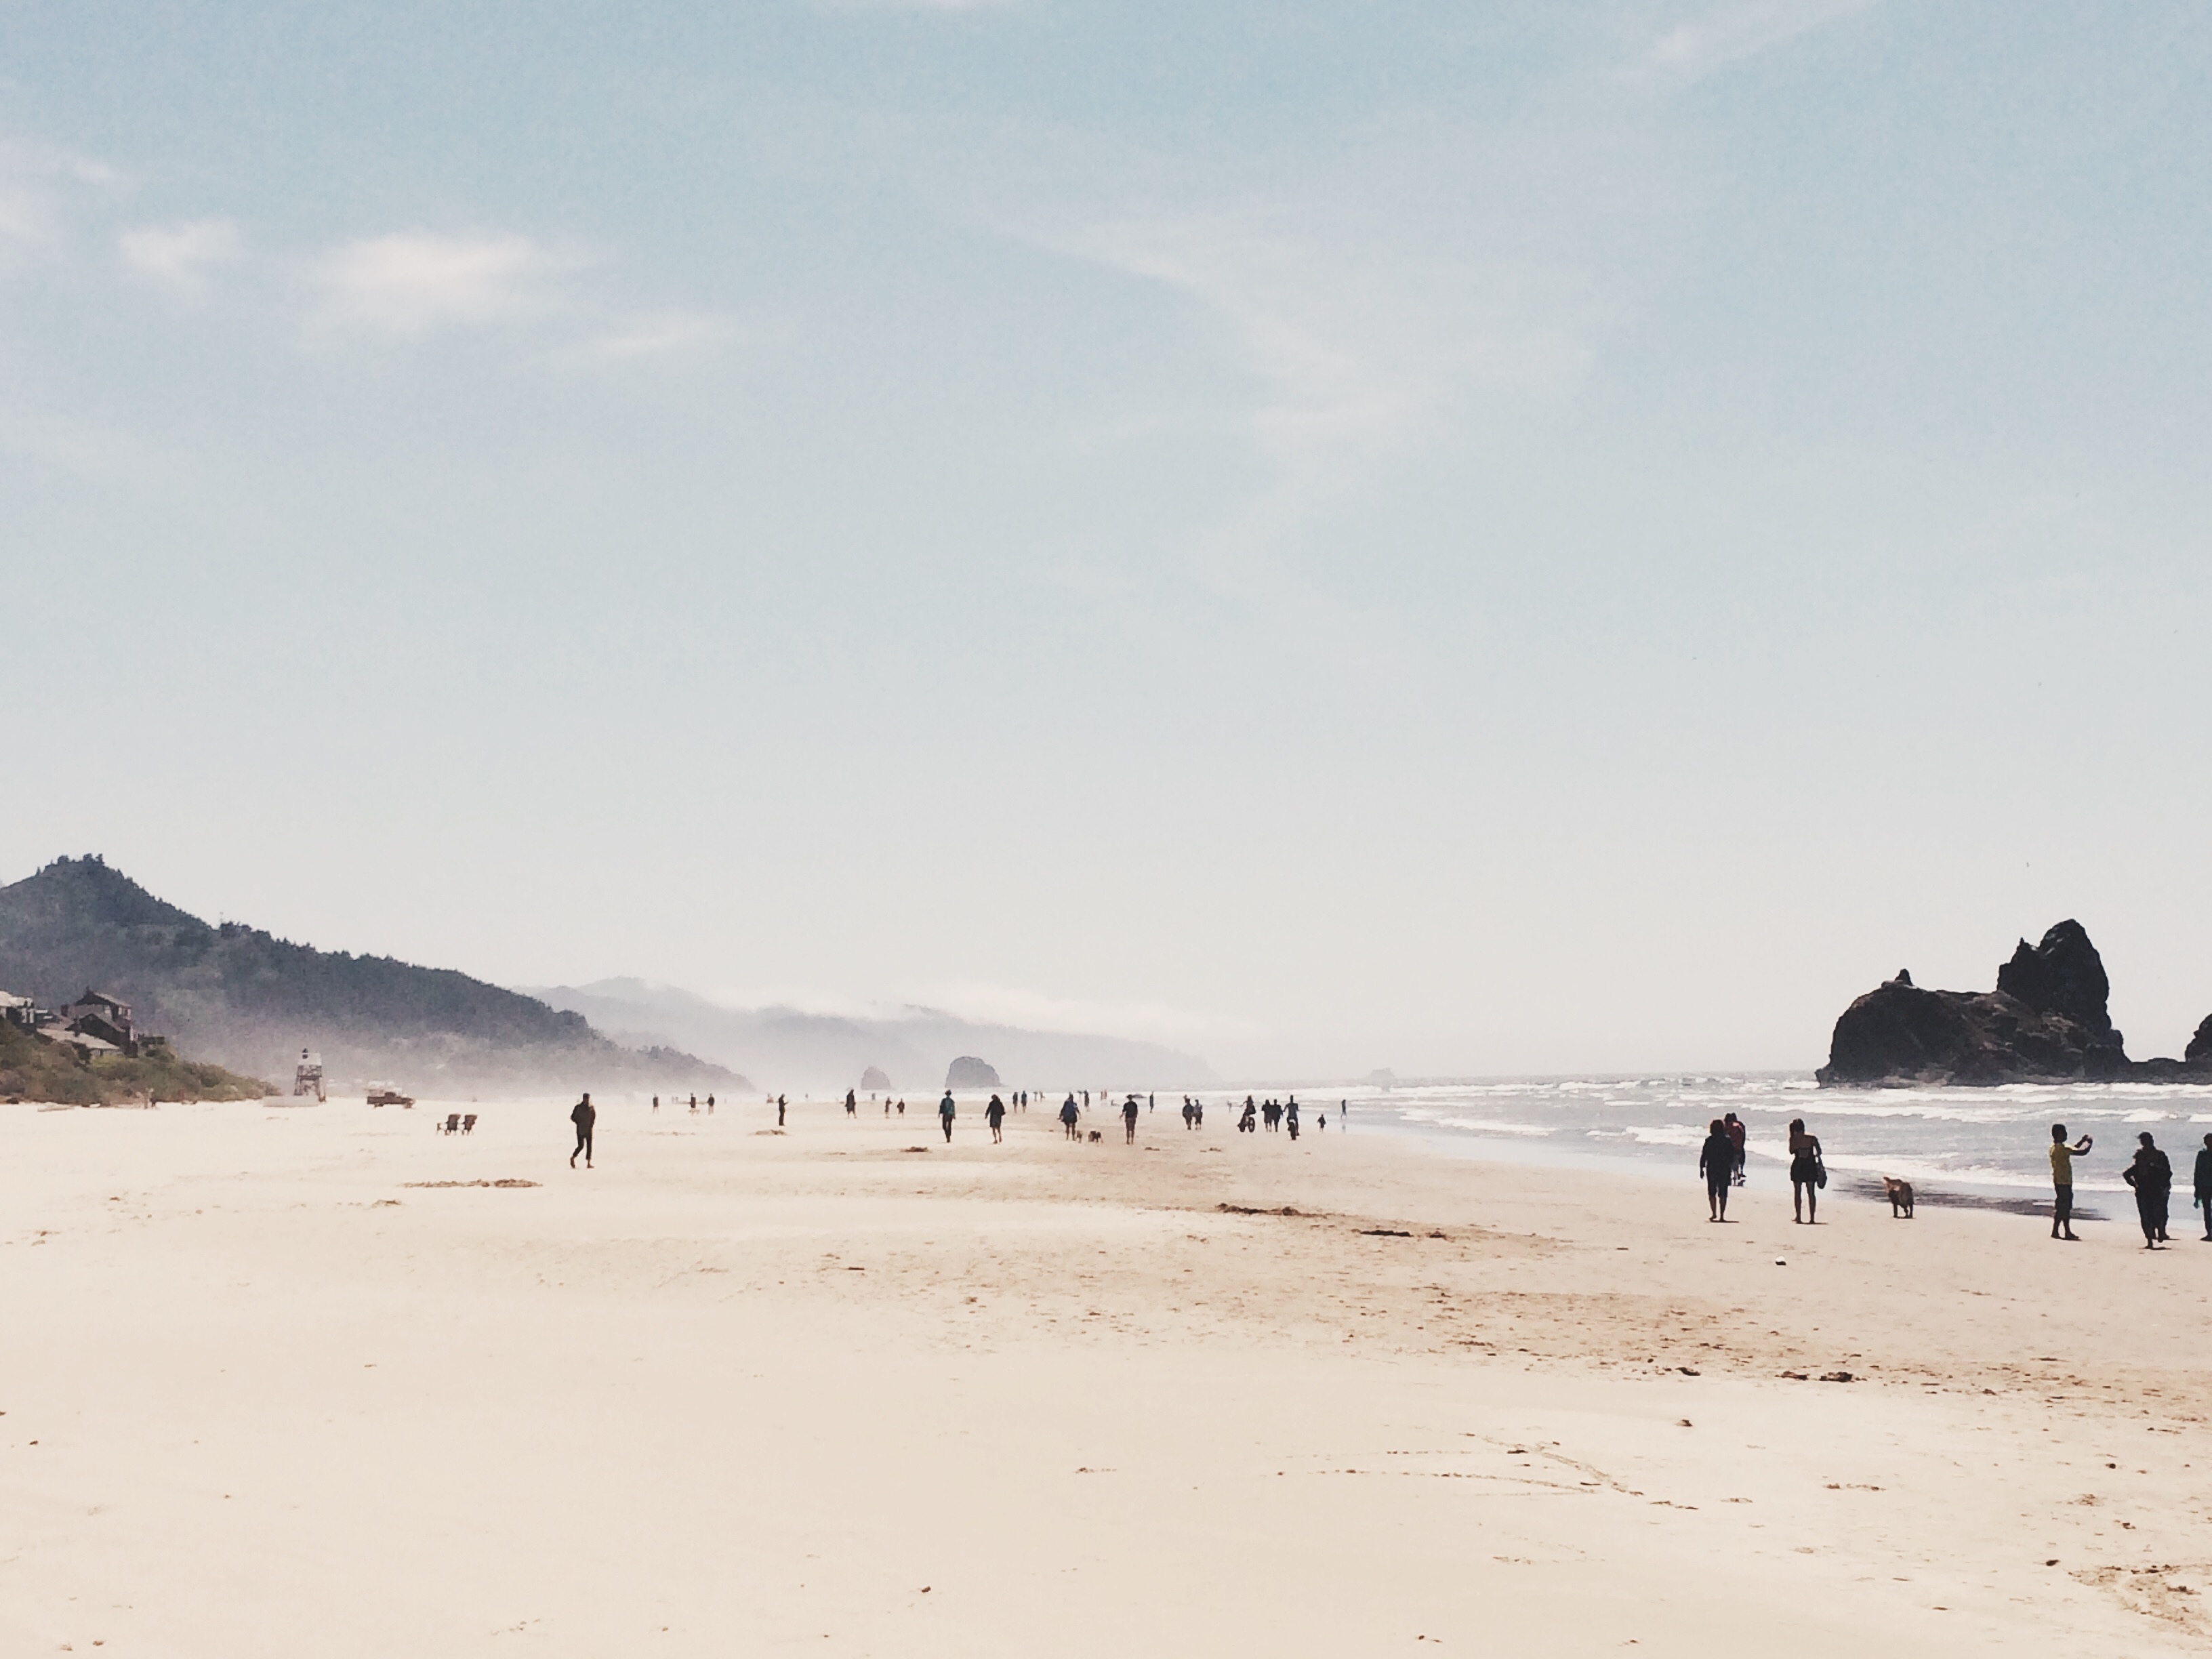
beach, landscape, sea, coast, sand, ocean, person, sky, dune, shore, leisure, seashore, material, body of water, habitat, landform, natural environment, aeolian landform